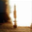
Label: rocket